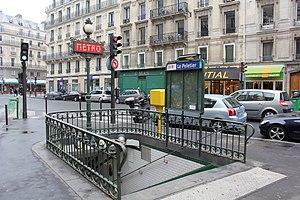
Le Peletier est une station de la ligne 7 du métro de Paris, située dans le 9ᵉ arrondissement de Paris.